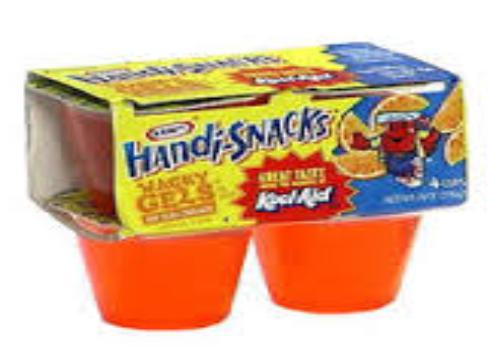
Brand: Handi-Snacks
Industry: Food